Bulgarian Cup

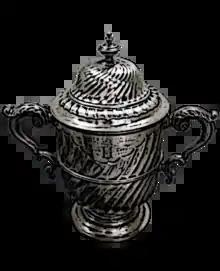
Sketch of the Tsar's Cup

The Tsar's Cup is recognised as the foundation of the modern domestic cup by the Bulgarian Football Union. The cup was founded in 1924, and until 1937 (and in 1943), it was awarded to the winner of the Bulgarian State Football Championship. The championship was a knockout tournament in which the champions of the country's districts ("oblasts") played in one-legged single-elimination rounds.